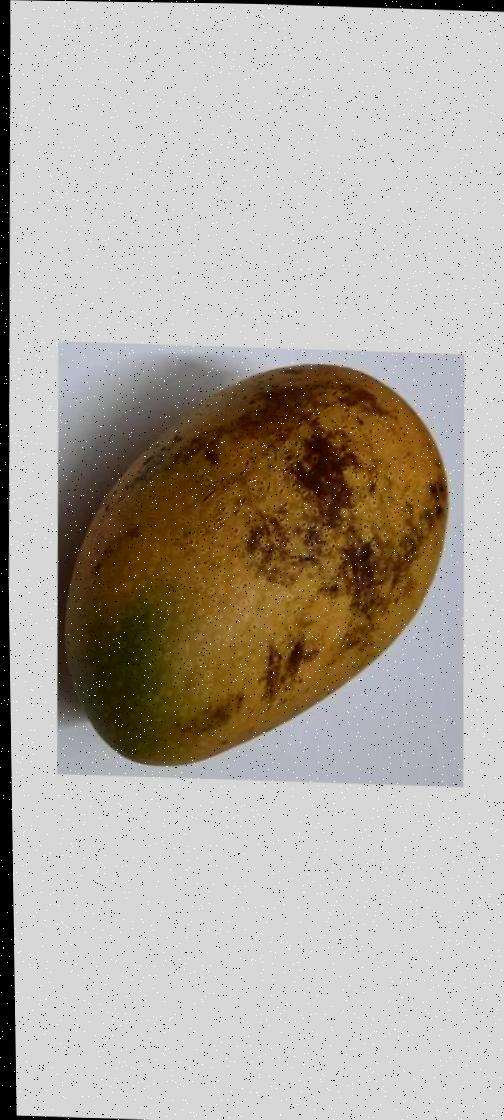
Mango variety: Ashshina Classic